Cash crop

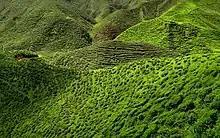
A tea ("Camelia sinensis") plantation in the Cameron Highlands in Malaysia

In regions with a subtropical climate, oil-yielding crops (e.g. soybeans), cotton, rice, tobacco, indigo, citrus, pomegranates, and some vegetables and herbs are the predominant cash crops.